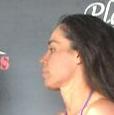
Age: 32